Vardan Mamikonian

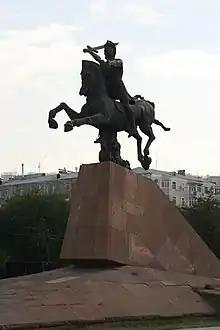
The statue of Vardan Mamikonian in Yerevan.

Vardan Mamikonian (– 451) was an Armenian military leader who led a rebellion against Sasanian Iran in 450–451. He was the head of the Mamikonian noble family and holder of the hereditary title of , the supreme commander of the Armenian armed forces. Vardan and most of his comrades died at the Battle of Avarayr in 451, but their sacrifice was immortalized in the works of the Armenian historians Yeghishe and Ghazar Parpetsi. He is regarded as a national hero among Armenians and venerated as a martyr and a saint of the Armenian Apostolic Church and the Armenian Catholic Church. Vardan and the rebellion he led are commemorated in numerous works of art and literature. According to Arshag Chobanian, "To the Armenian nation, Vartan [...] is the most beloved figure, the most sacred in their history, the symbolical hero who typifies the national spirit."